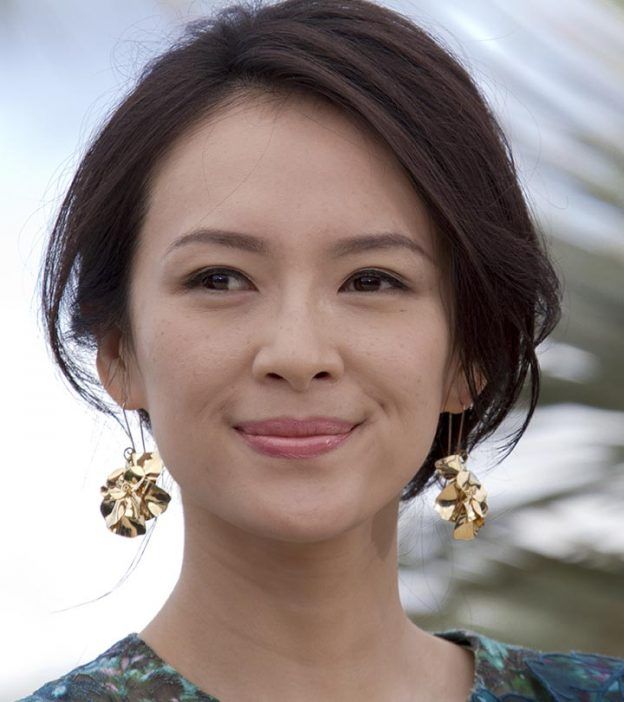
Label: Colored